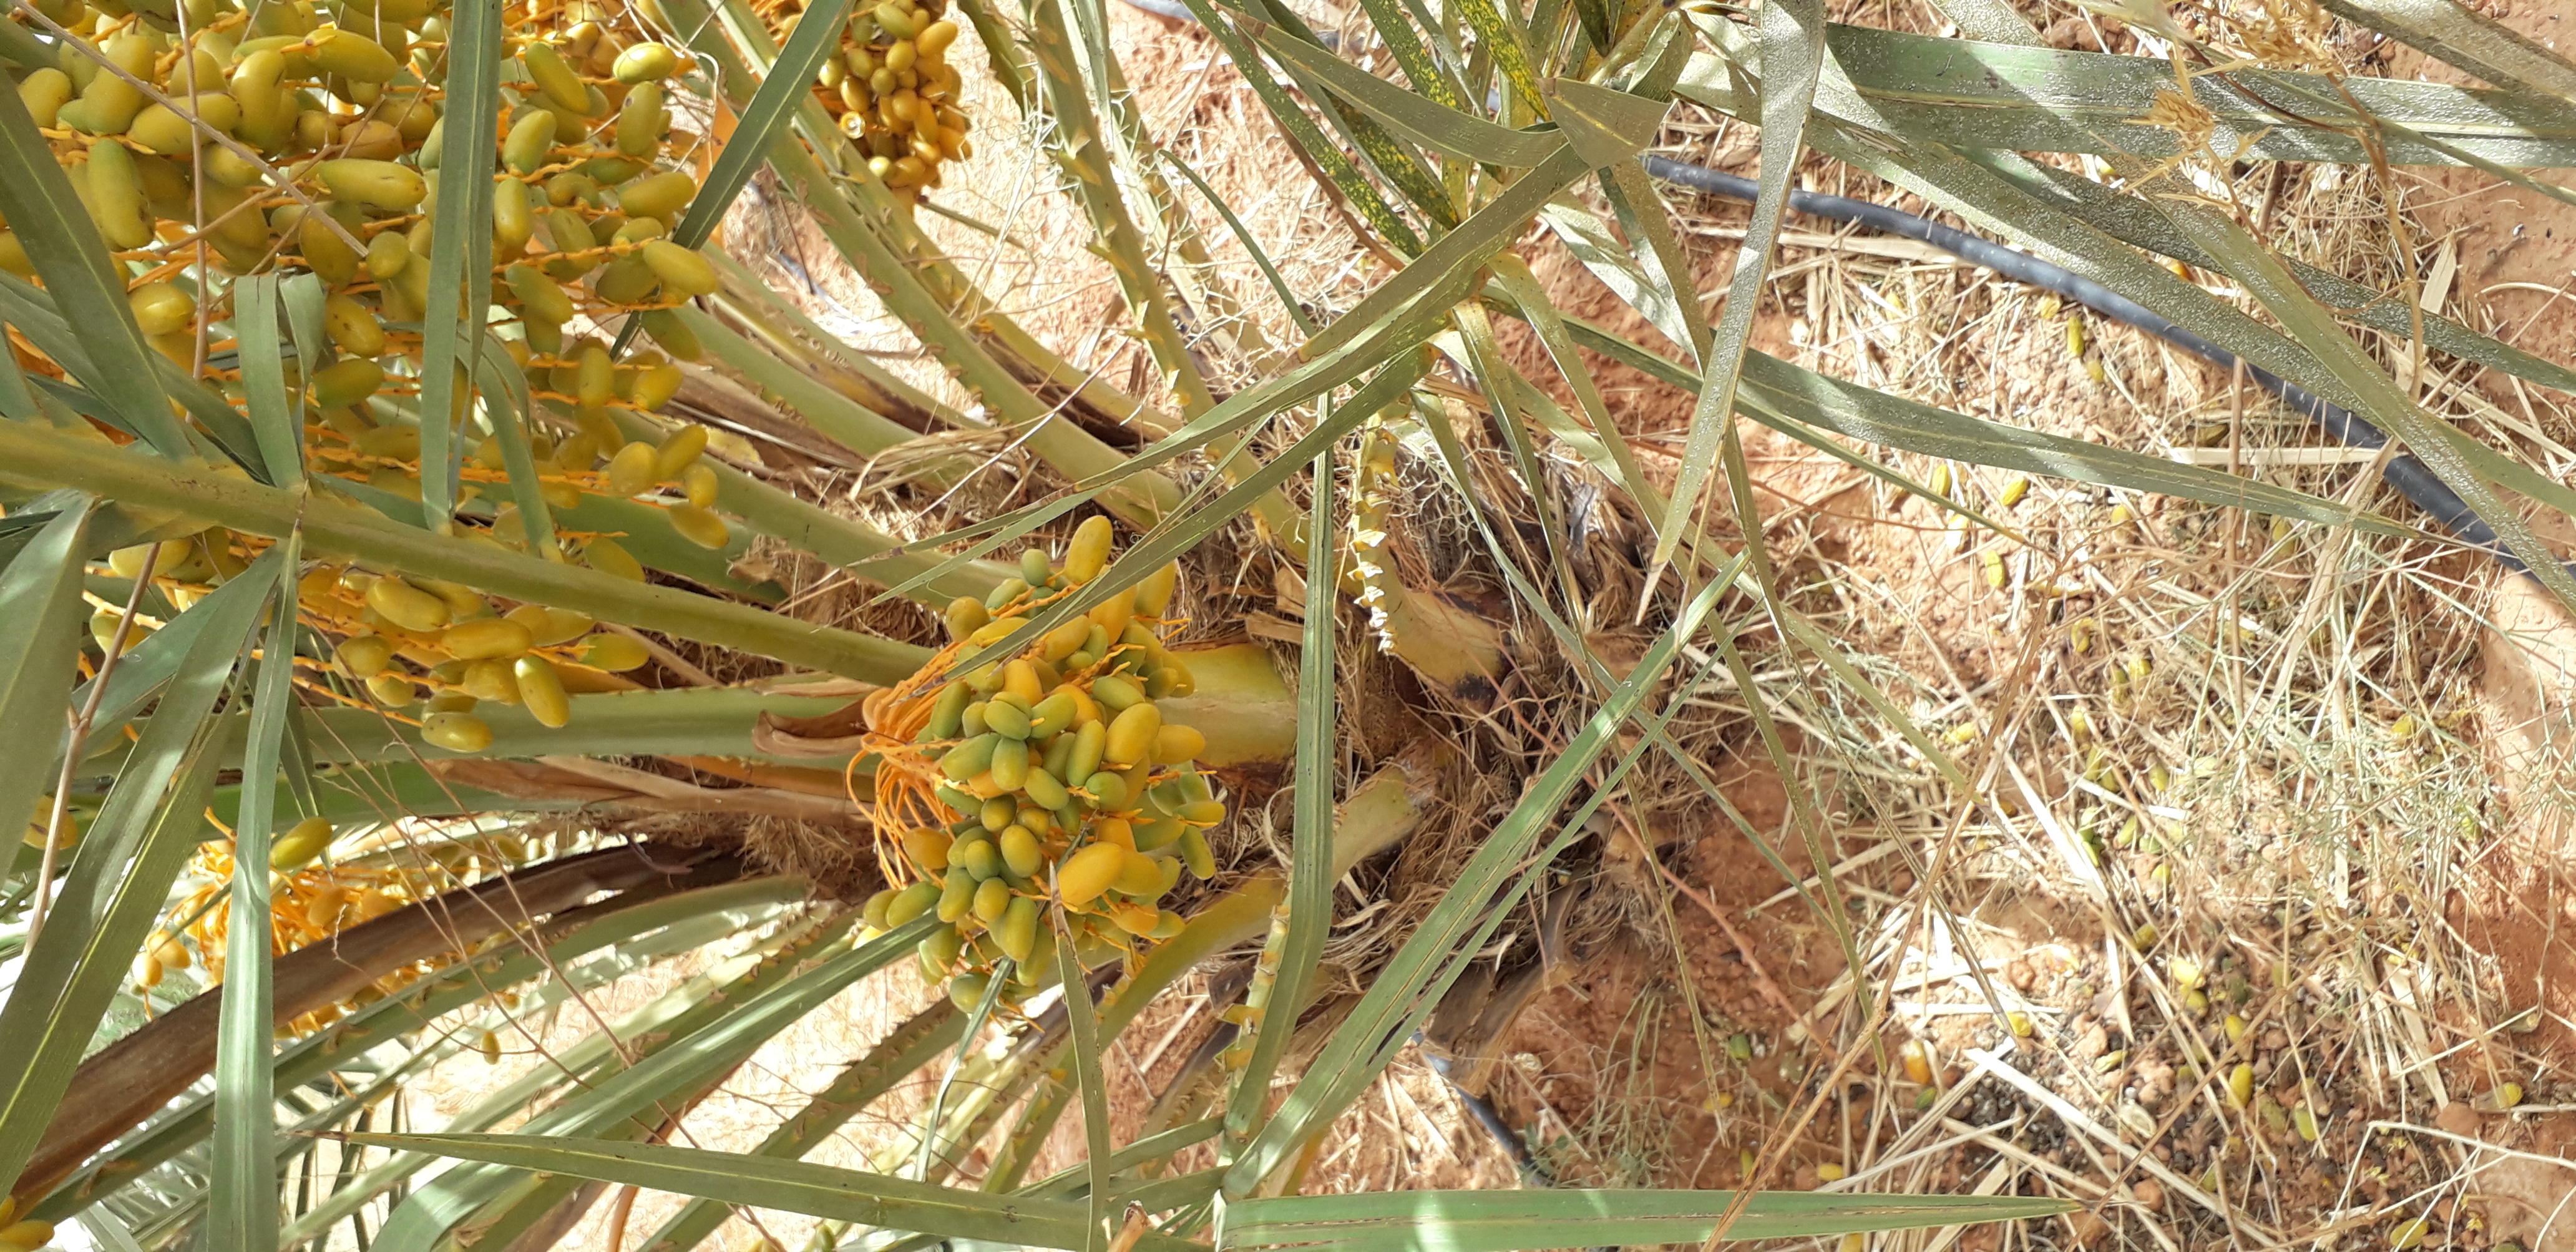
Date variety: kholt